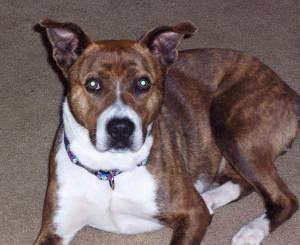
Breed: american pit bull terrier